50th International Film Festival of India

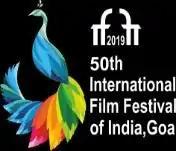

The 50th International Film Festival of India was held from 20 to 28 November 2019 in Goa. Russia is the country of focus with eight Russian language films being screened.